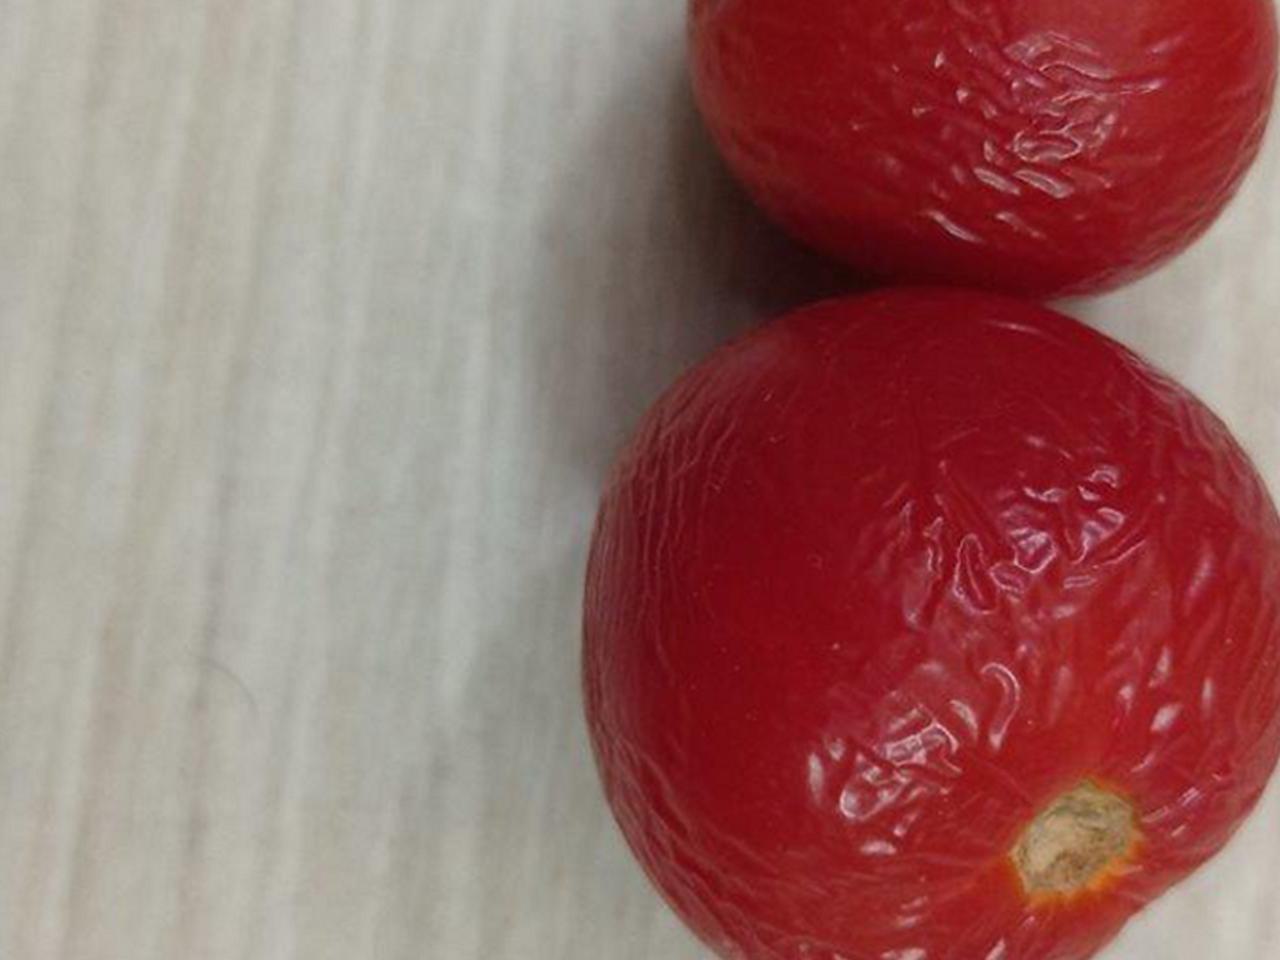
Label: Rotten